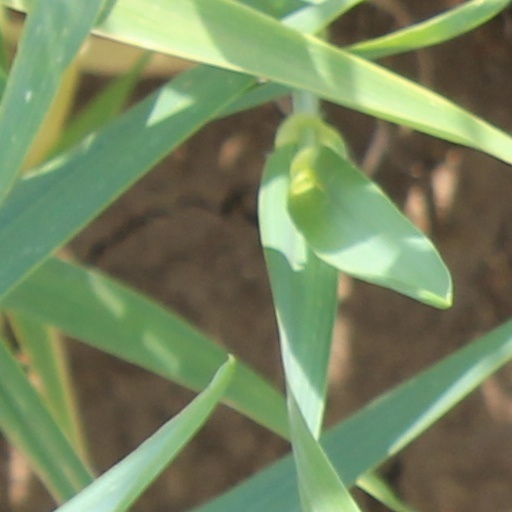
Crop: wheat